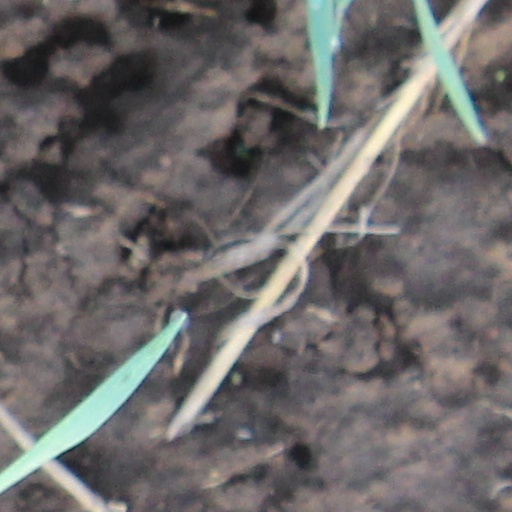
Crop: wheat